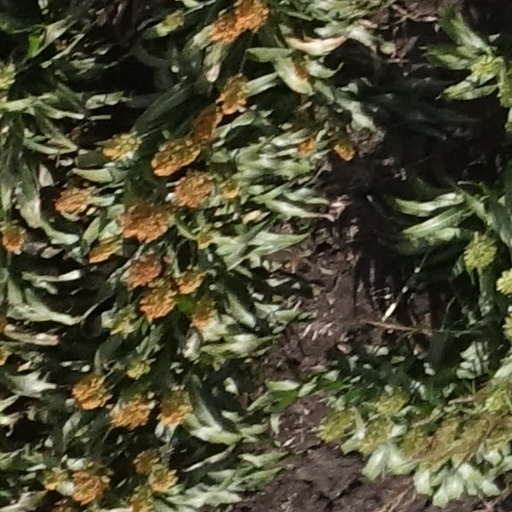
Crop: sorghum